Das Dreimäderlhaus

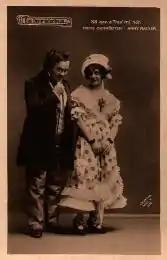
Fritz Schrödter as Schubert and Anny Rainer as Hannerl, 1916

Das Dreimäderlhaus ("House of the Three Girls"), adapted into English-language versions as Blossom Time and Lilac Time, is a Viennese pastiche operetta with music by Franz Schubert, rearranged by Heinrich Berté (1857–1924), and a libretto by Alfred Maria Willner and . The work gives a fictionalized account of Schubert's romantic life, and the story was adapted from the 1912 novel "Schwammerl" by Rudolf Hans Bartsch (1873–1952). Originally the score was mostly Berté, with just one piece of Schubert's ("Ungeduld" from "Die schöne Müllerin"), but the producers required Berté to discard his score and create a pasticcio of Schubert music.